Vladimir Putin

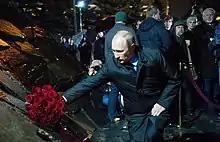
Putin opens the Wall of Grief, a monument to victims of Stalinist repression, October 2017.

The NATO-led military intervention in Libya in 2011 prompted a widespread wave of criticism from several world leaders, including Putin, who said that the United Nations Security Council Resolution 1973 is "defective and flawed", adding: "It allows everything. It resembles medieval calls for crusades".